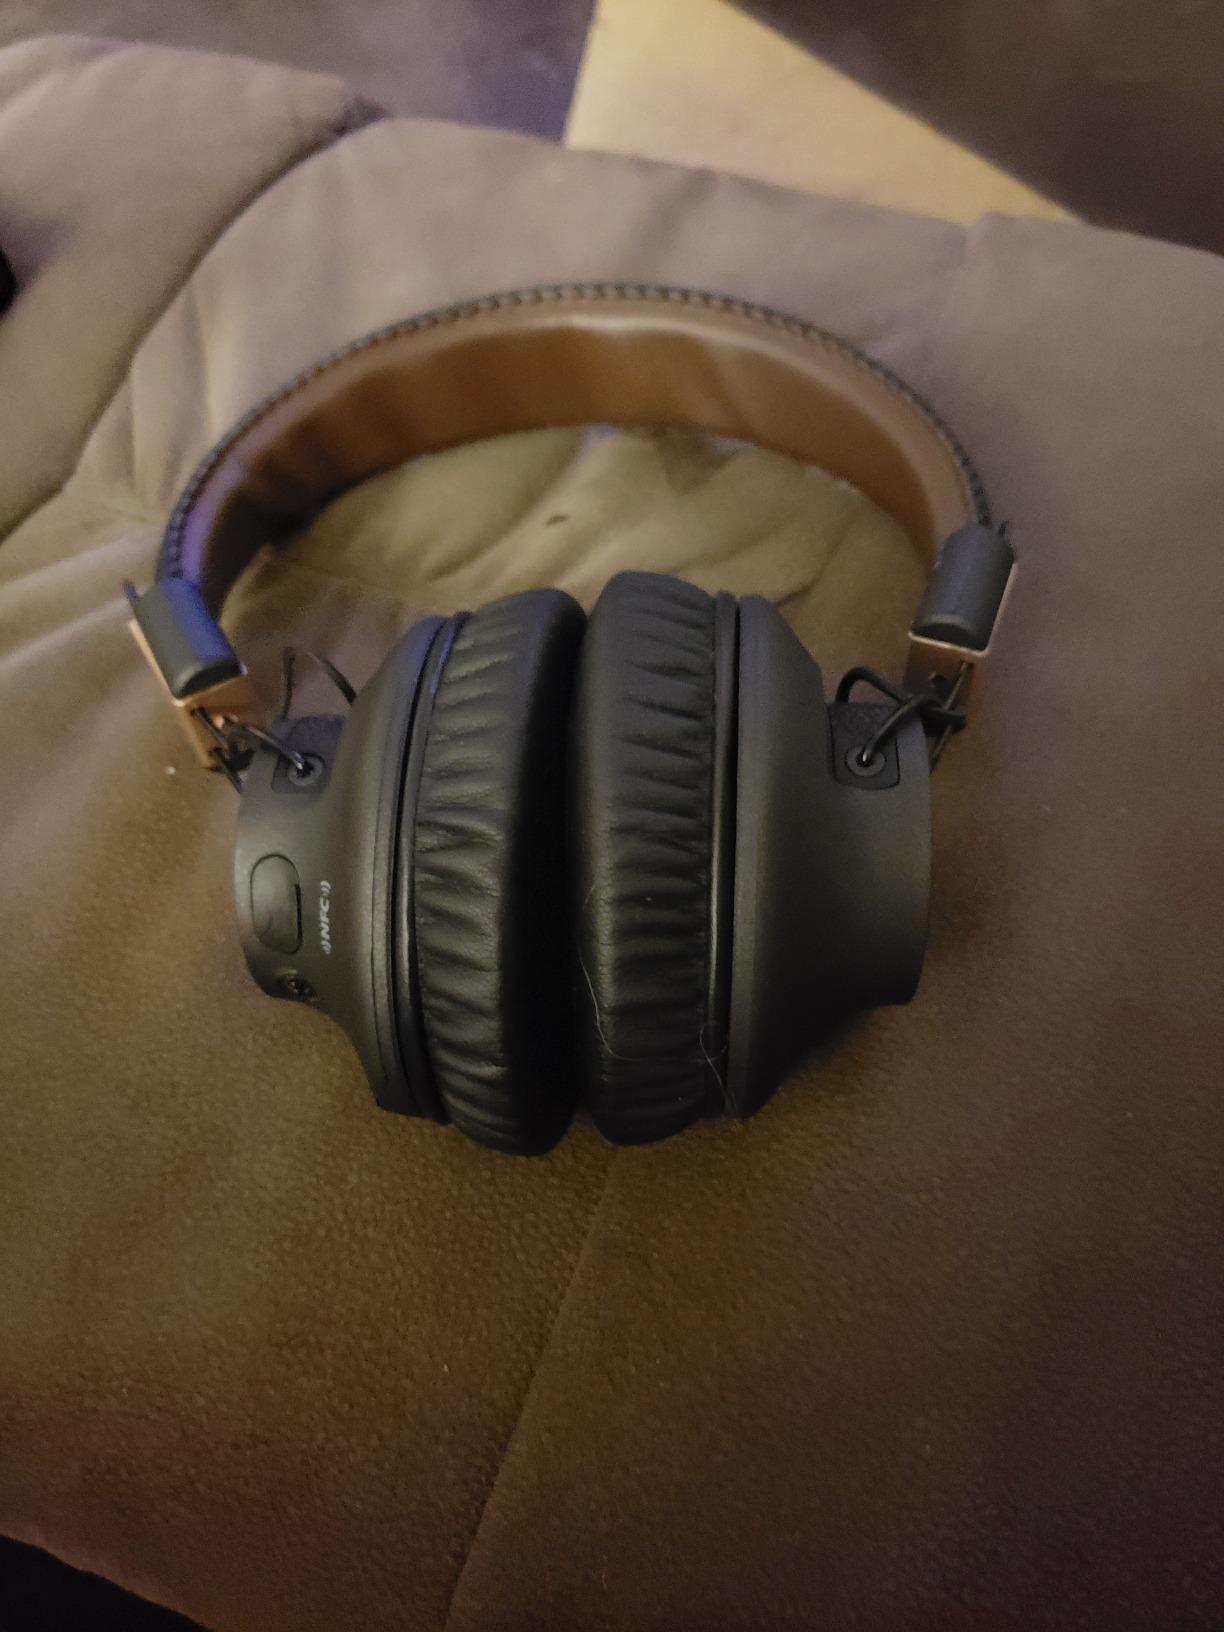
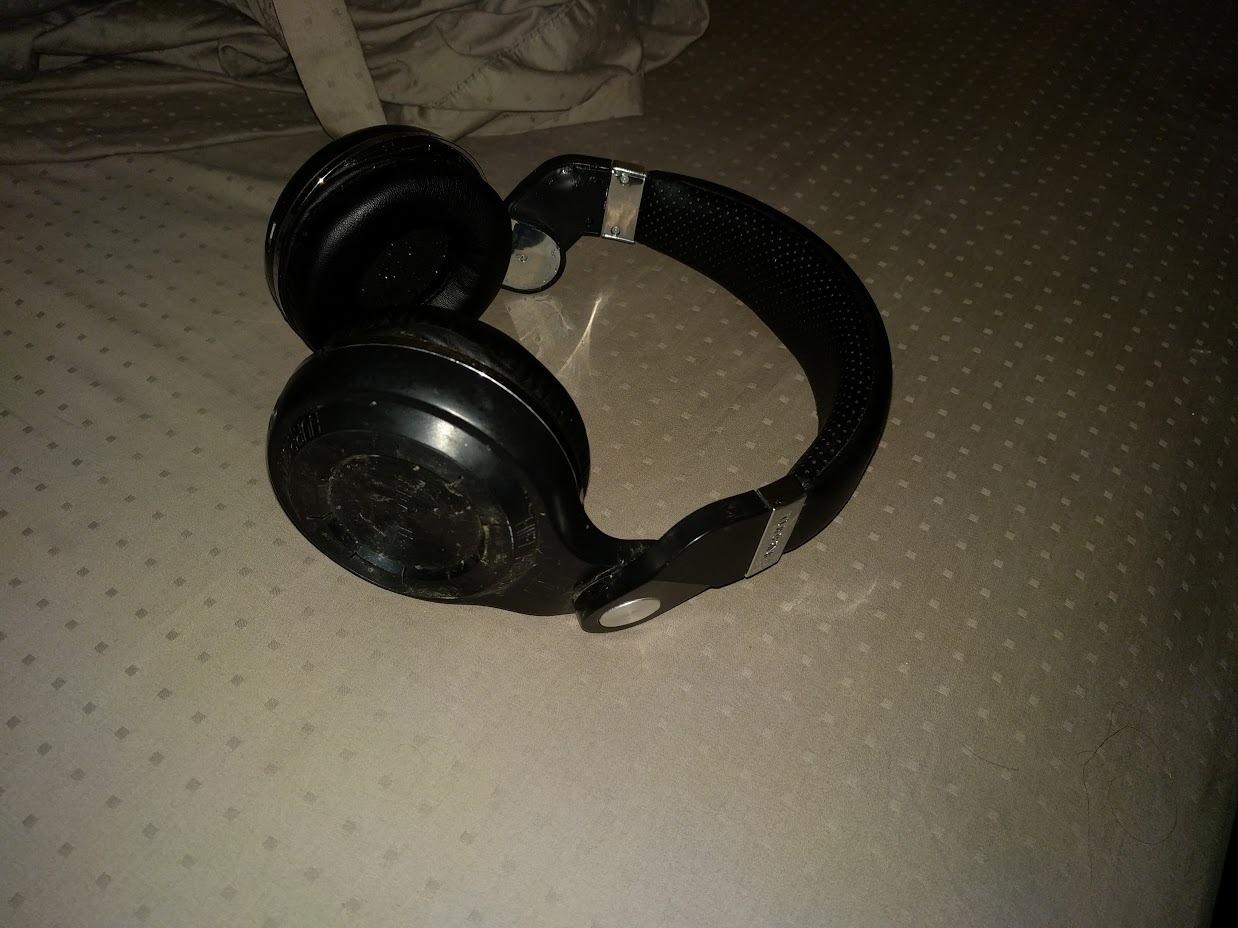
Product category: headphones
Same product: no